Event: Nepal Earthquake
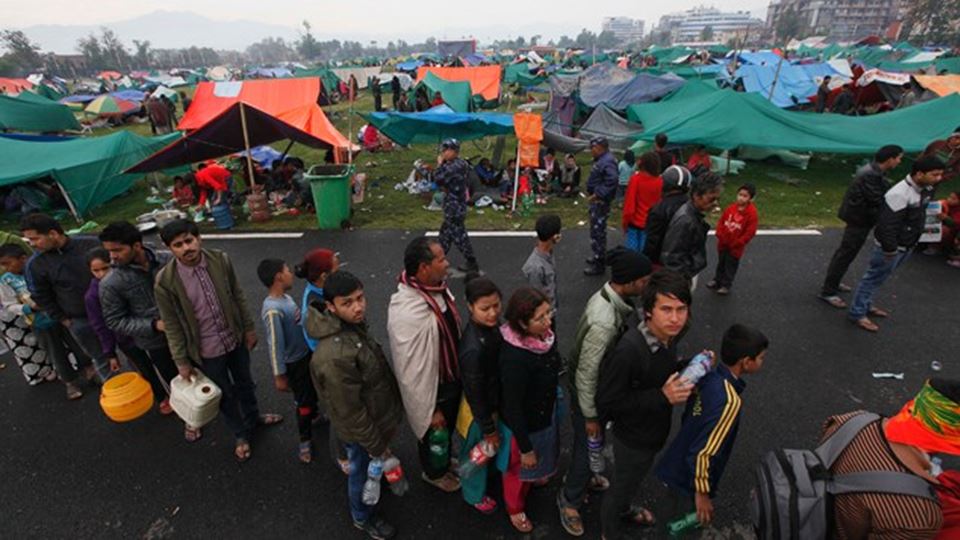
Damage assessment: no_damage